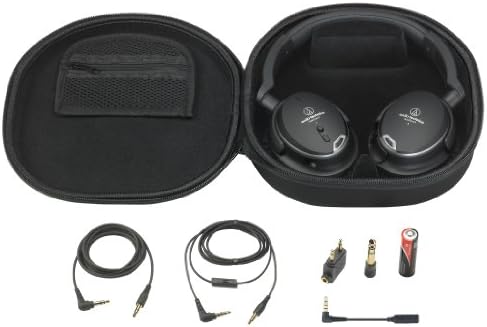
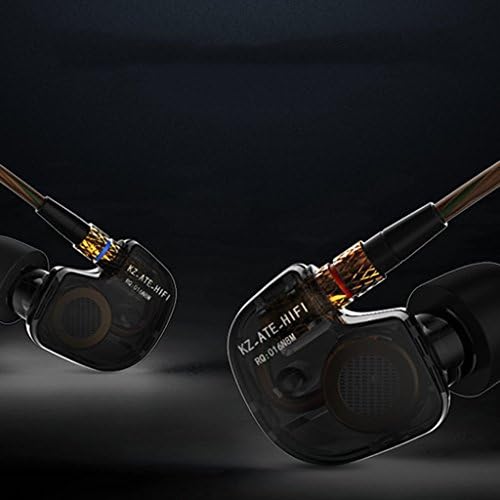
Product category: headphones
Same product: no